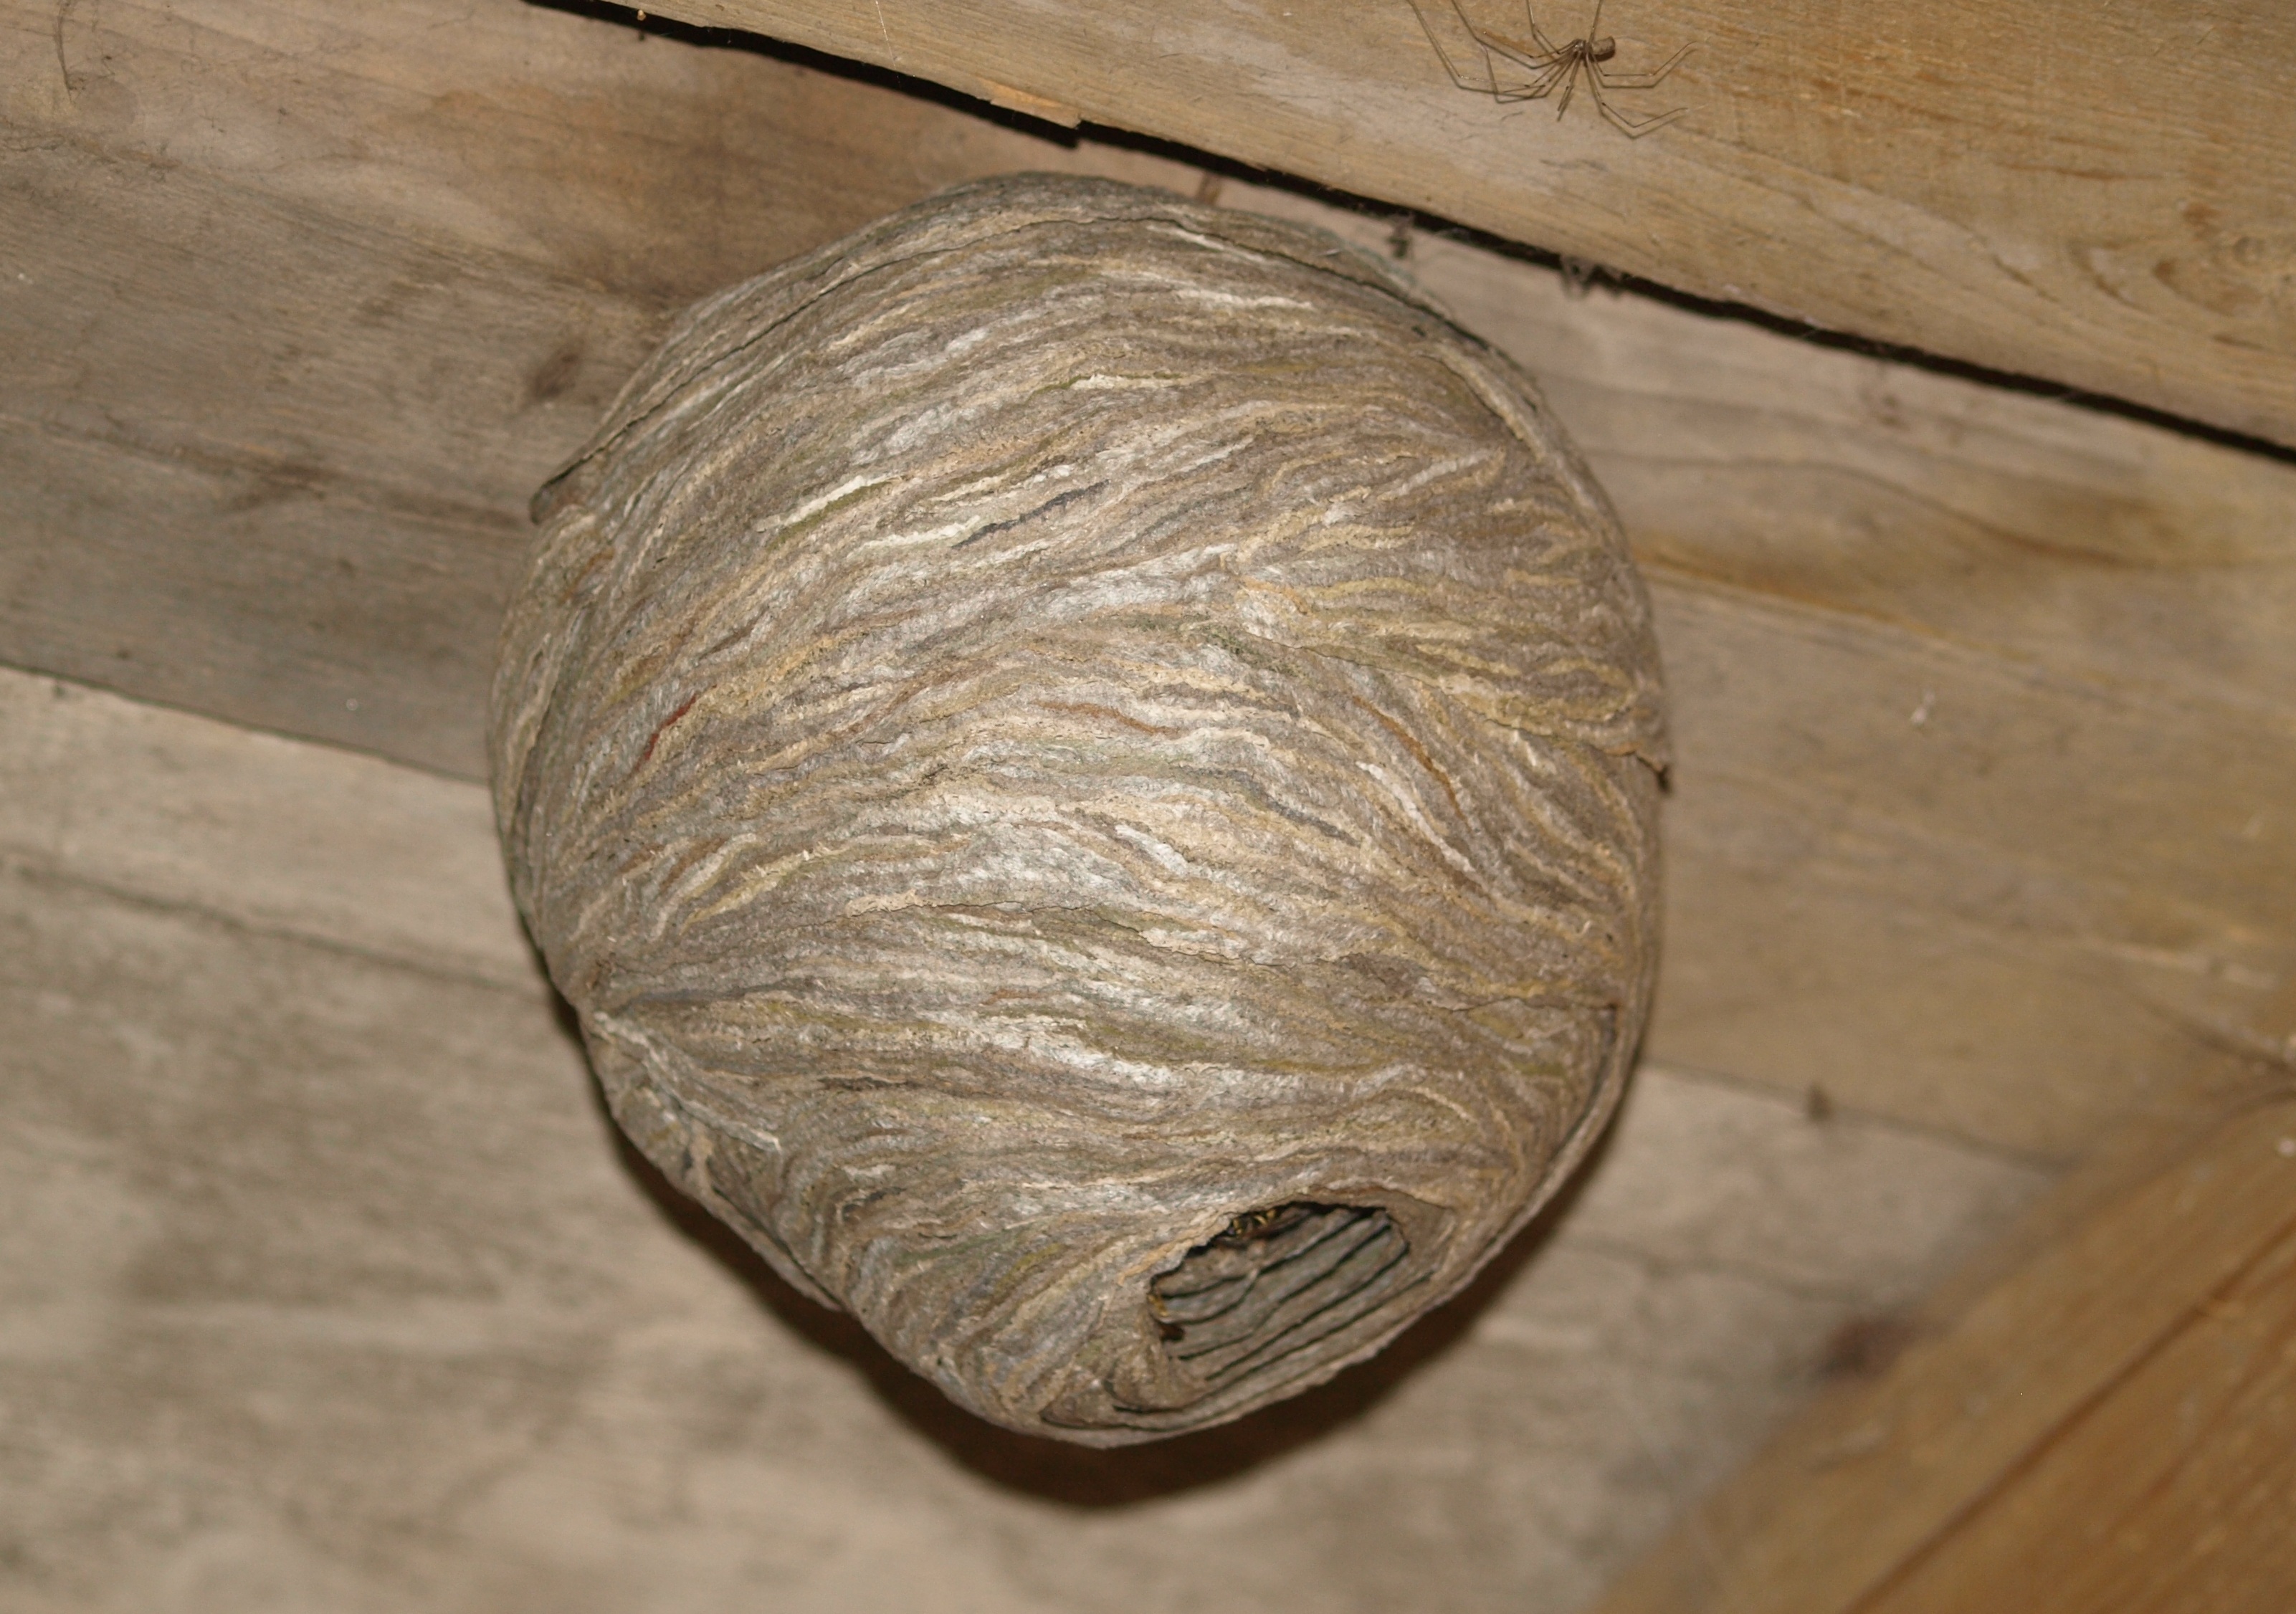
wood, insect, close, material, thread, crawl, textile, wasp, sting, threatening, the hive, entry hole